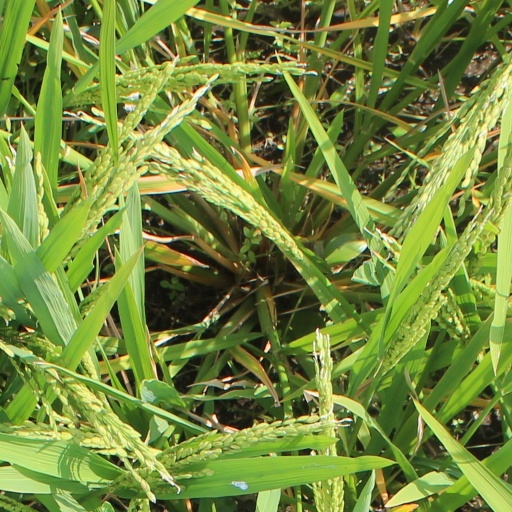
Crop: rice